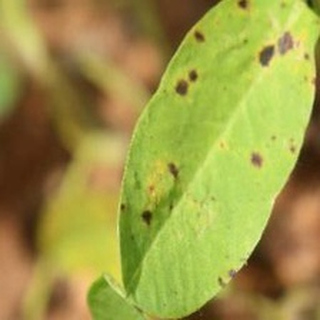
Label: groundnut_late_leaf_spot